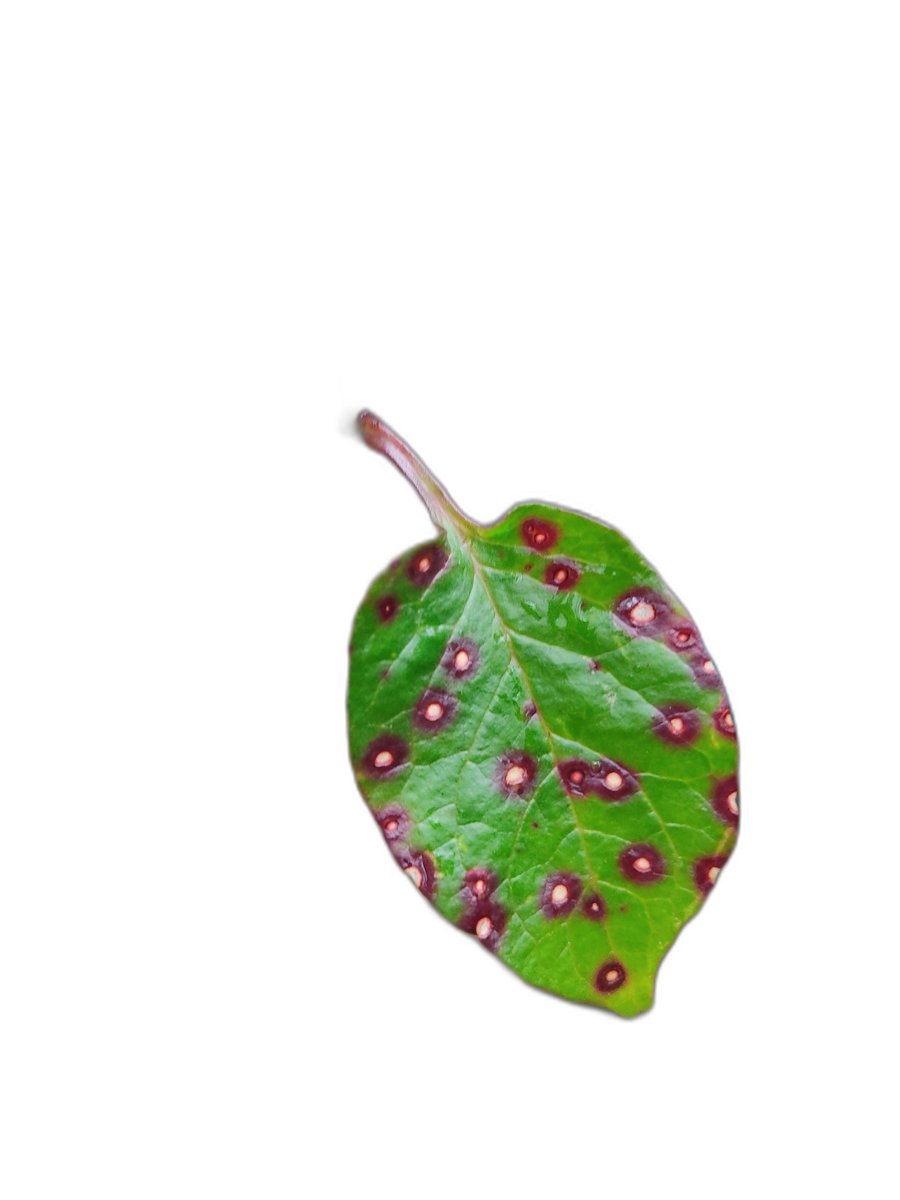
Label: Bacterial-Spot